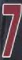
Number: 7